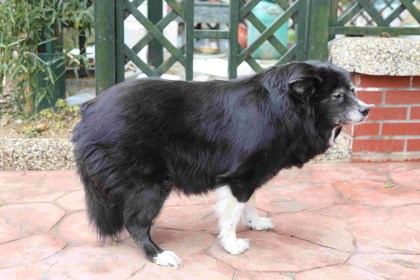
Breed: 2594-n000109-Border_collie